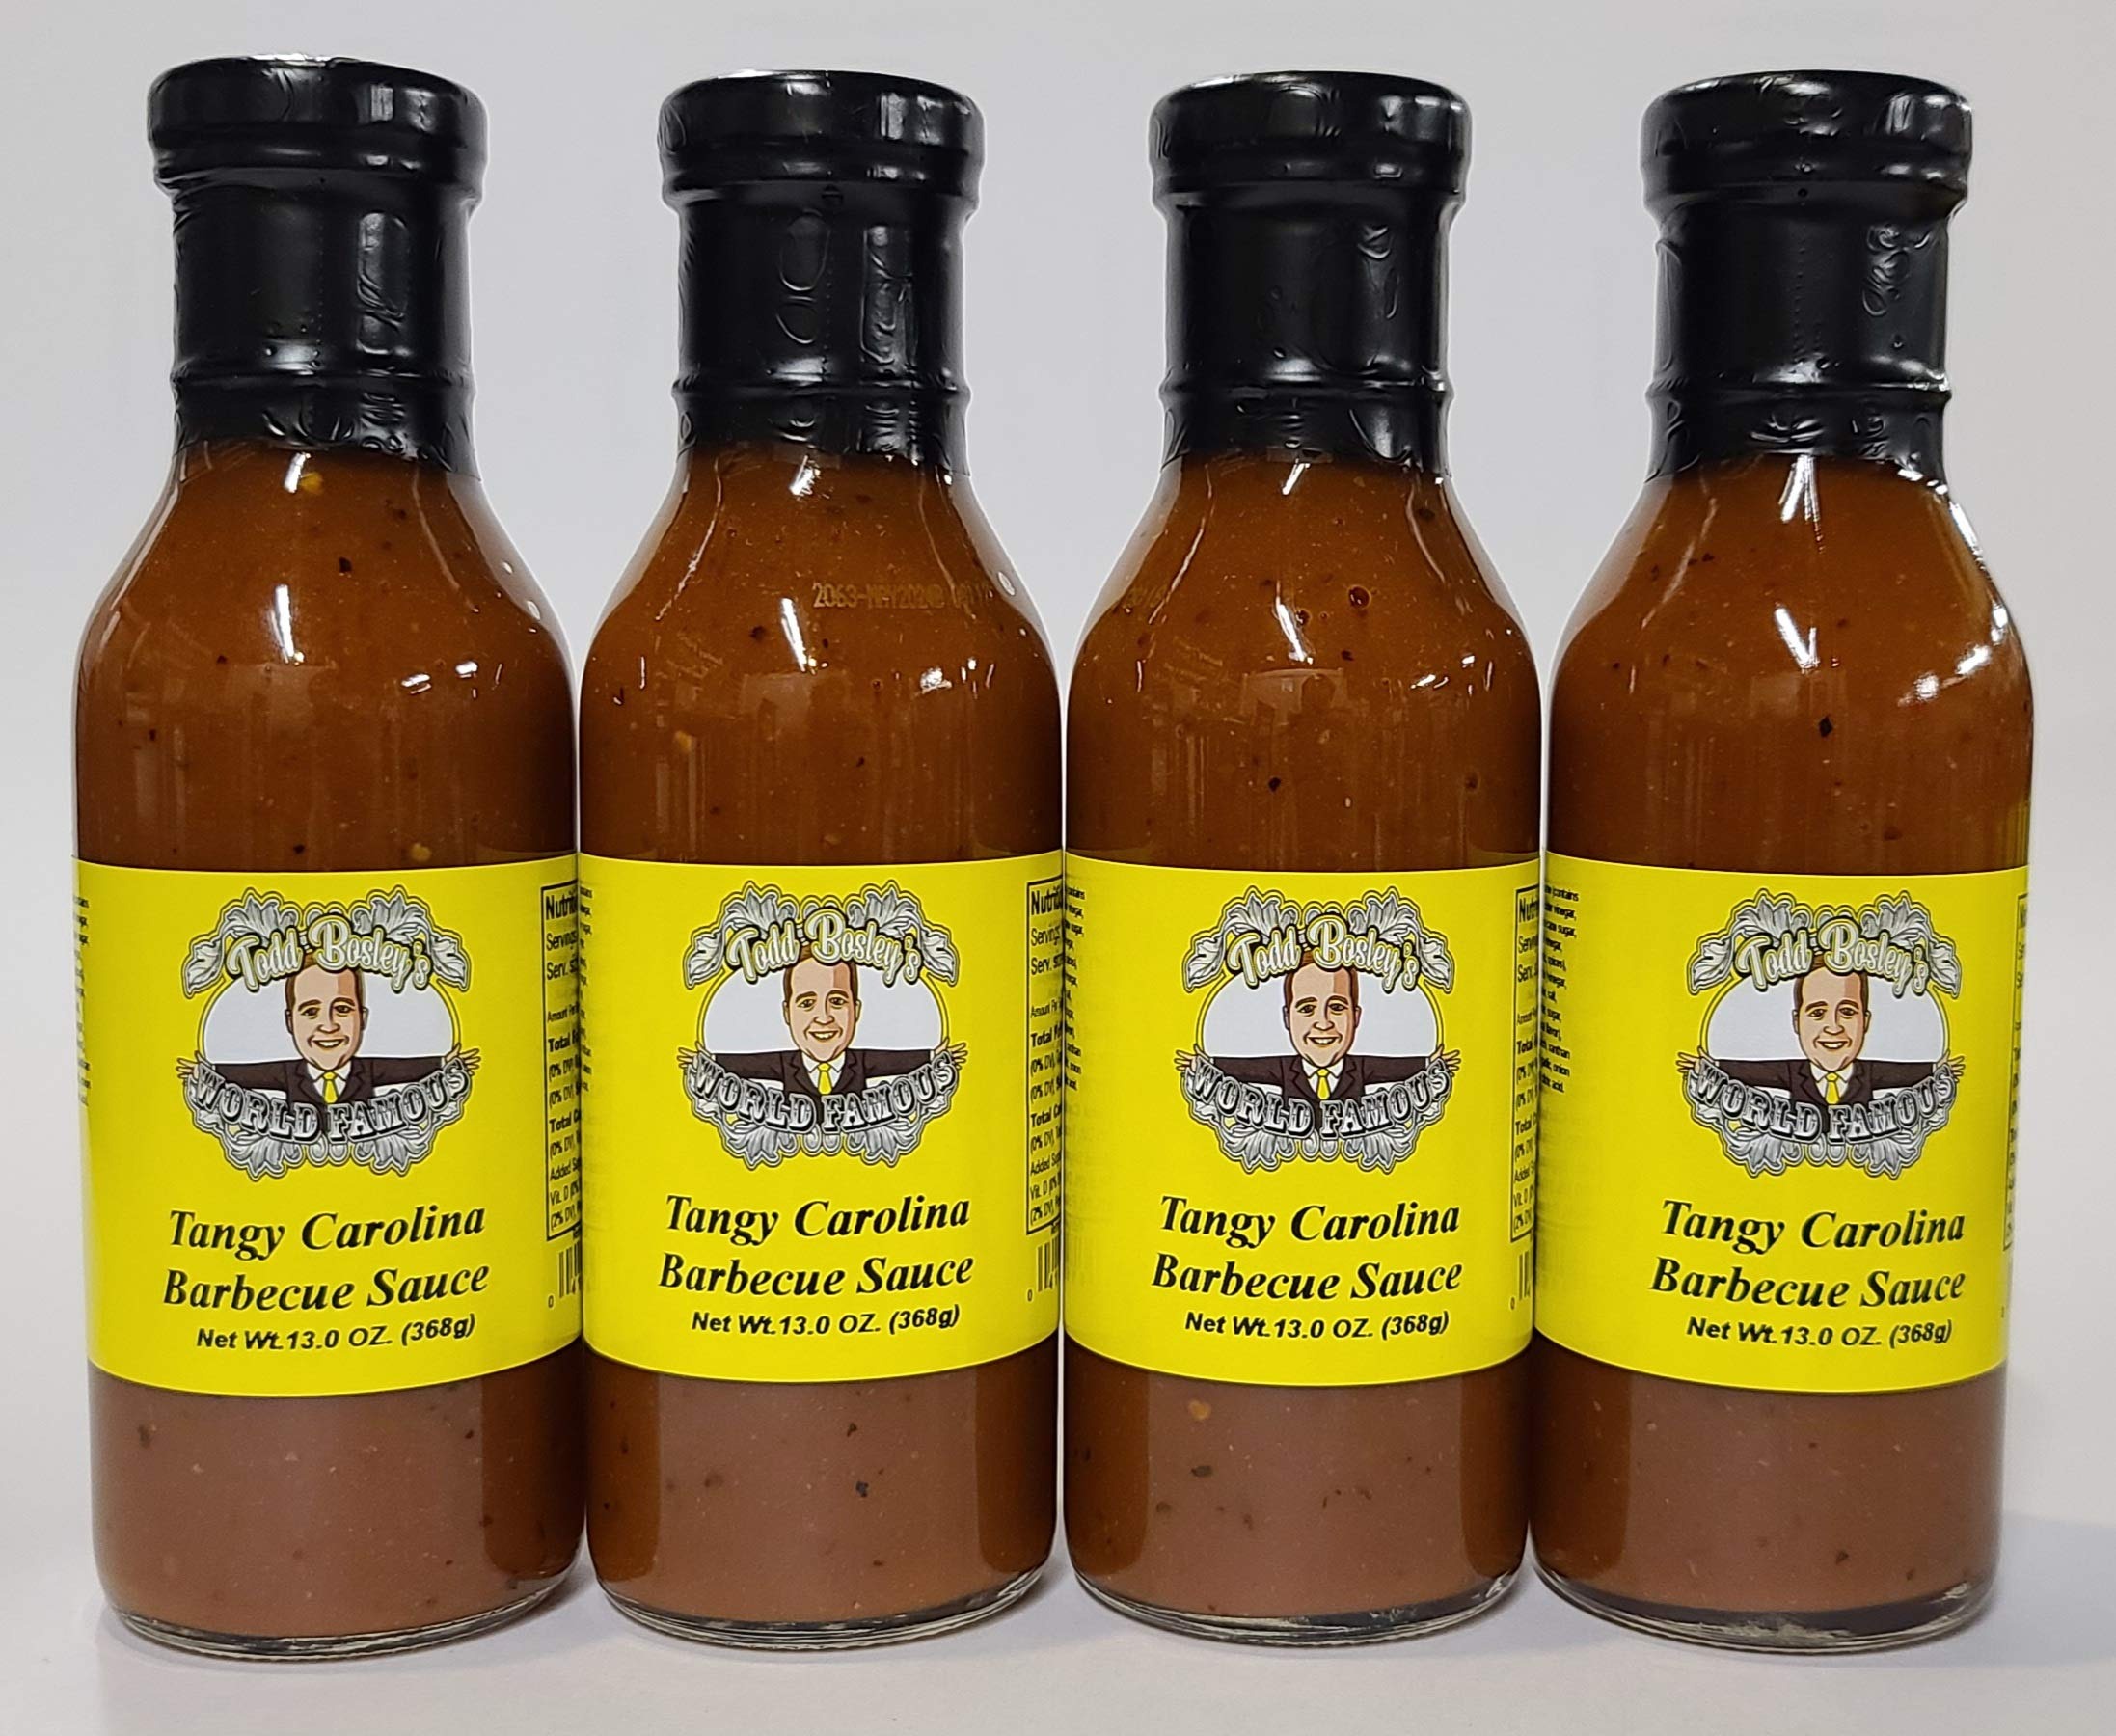
Item Name: Todd Bosley's World Famous Tangy Carolina Barbecue Sauce (12 Pack)
Bullet Point 1: This Tangy Carolina Barbecue Sauce is a perfect meld of sweet and tangy!
Bullet Point 2: The same delicious barbecue sauce you might find in the Carolina's!
Bullet Point 3: One taste and you'll see why it's called "World Famous"
Product Description: This Tangy Carolina Barbecue Sauce is a perfect meld of sweet and tangy! The same delicious barbecue sauce you might find in the Carolina's! One taste and you'll see why it's called "World Famous"
Value: 12.0
Unit: Count

Price: 99.99